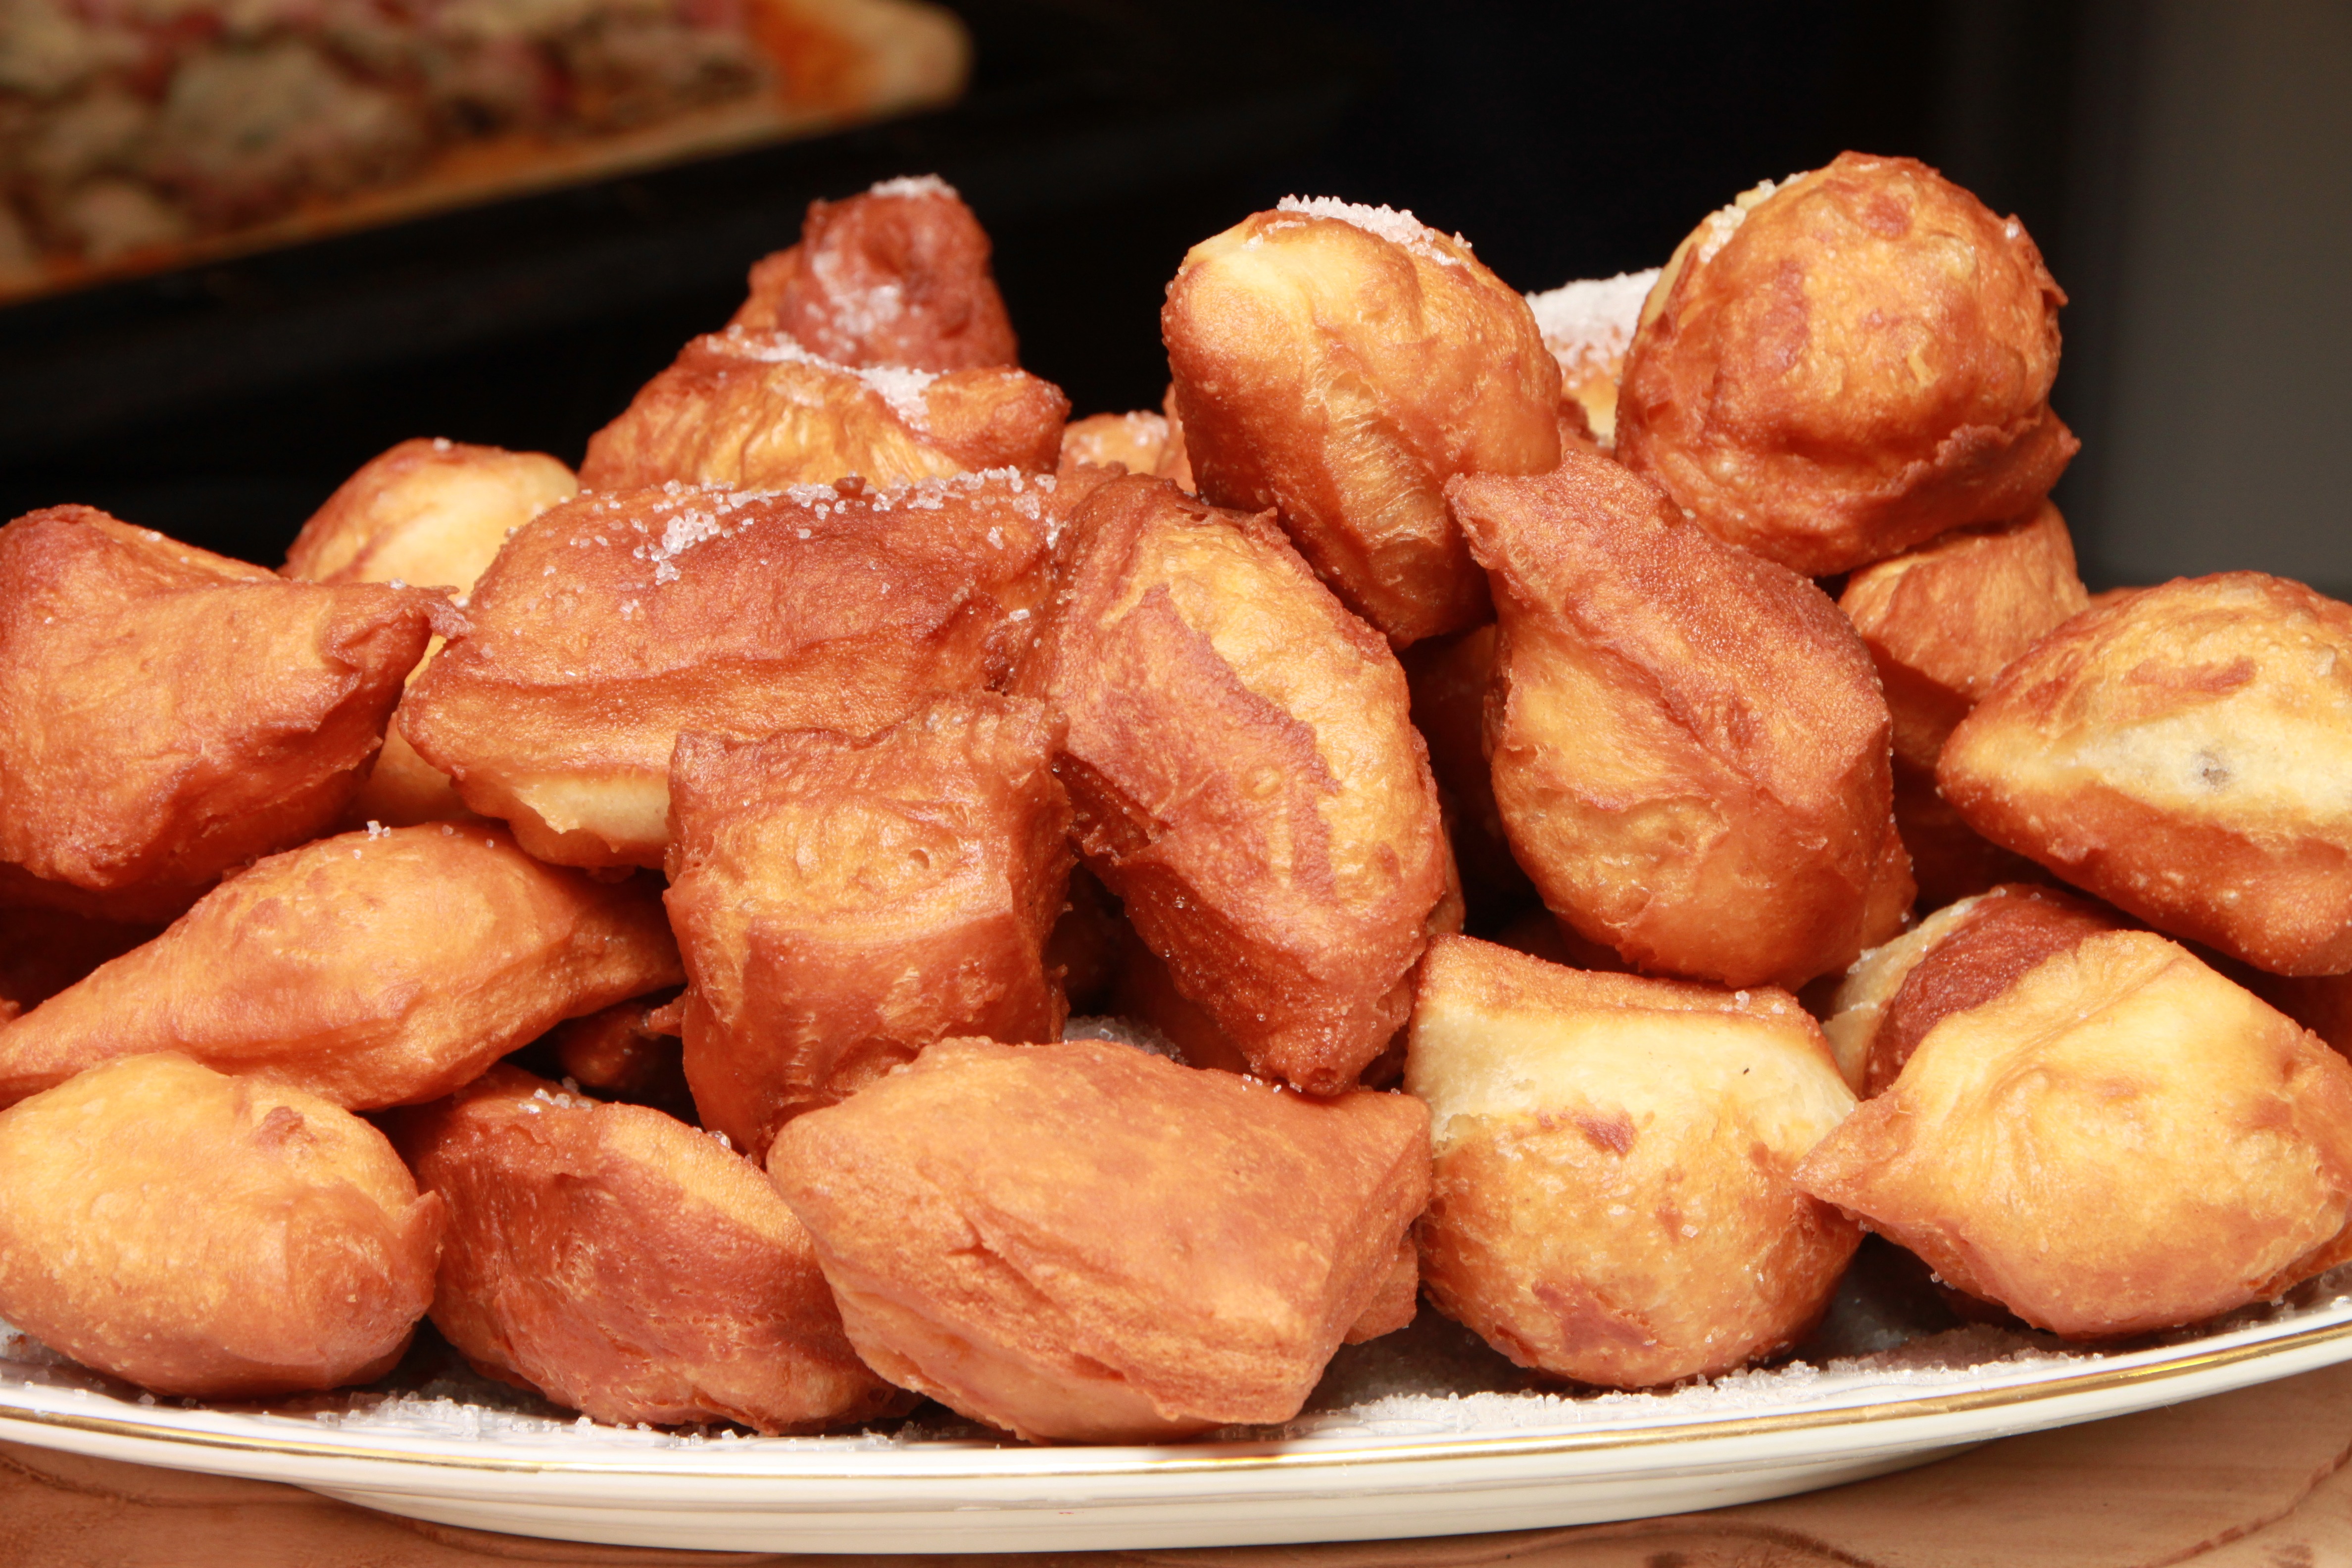
sweet, dish, meal, food, produce, drink, breakfast, dessert, meat, cuisine, delicious, homemade, close up, doughnut, fried, sugar, donuts, snack food, fried food